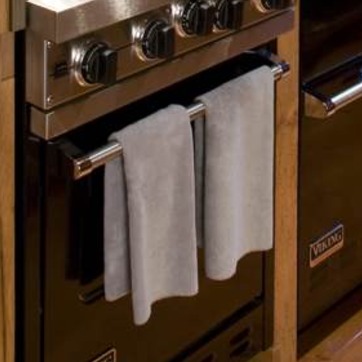
Material: fabric